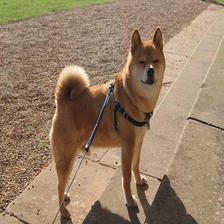
Species: dog
Breed: shiba inu